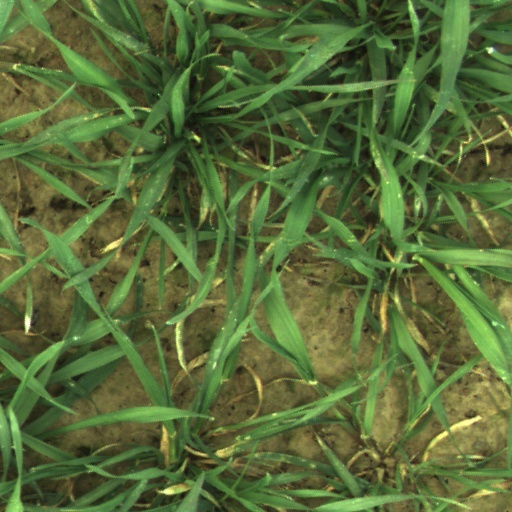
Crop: wheat